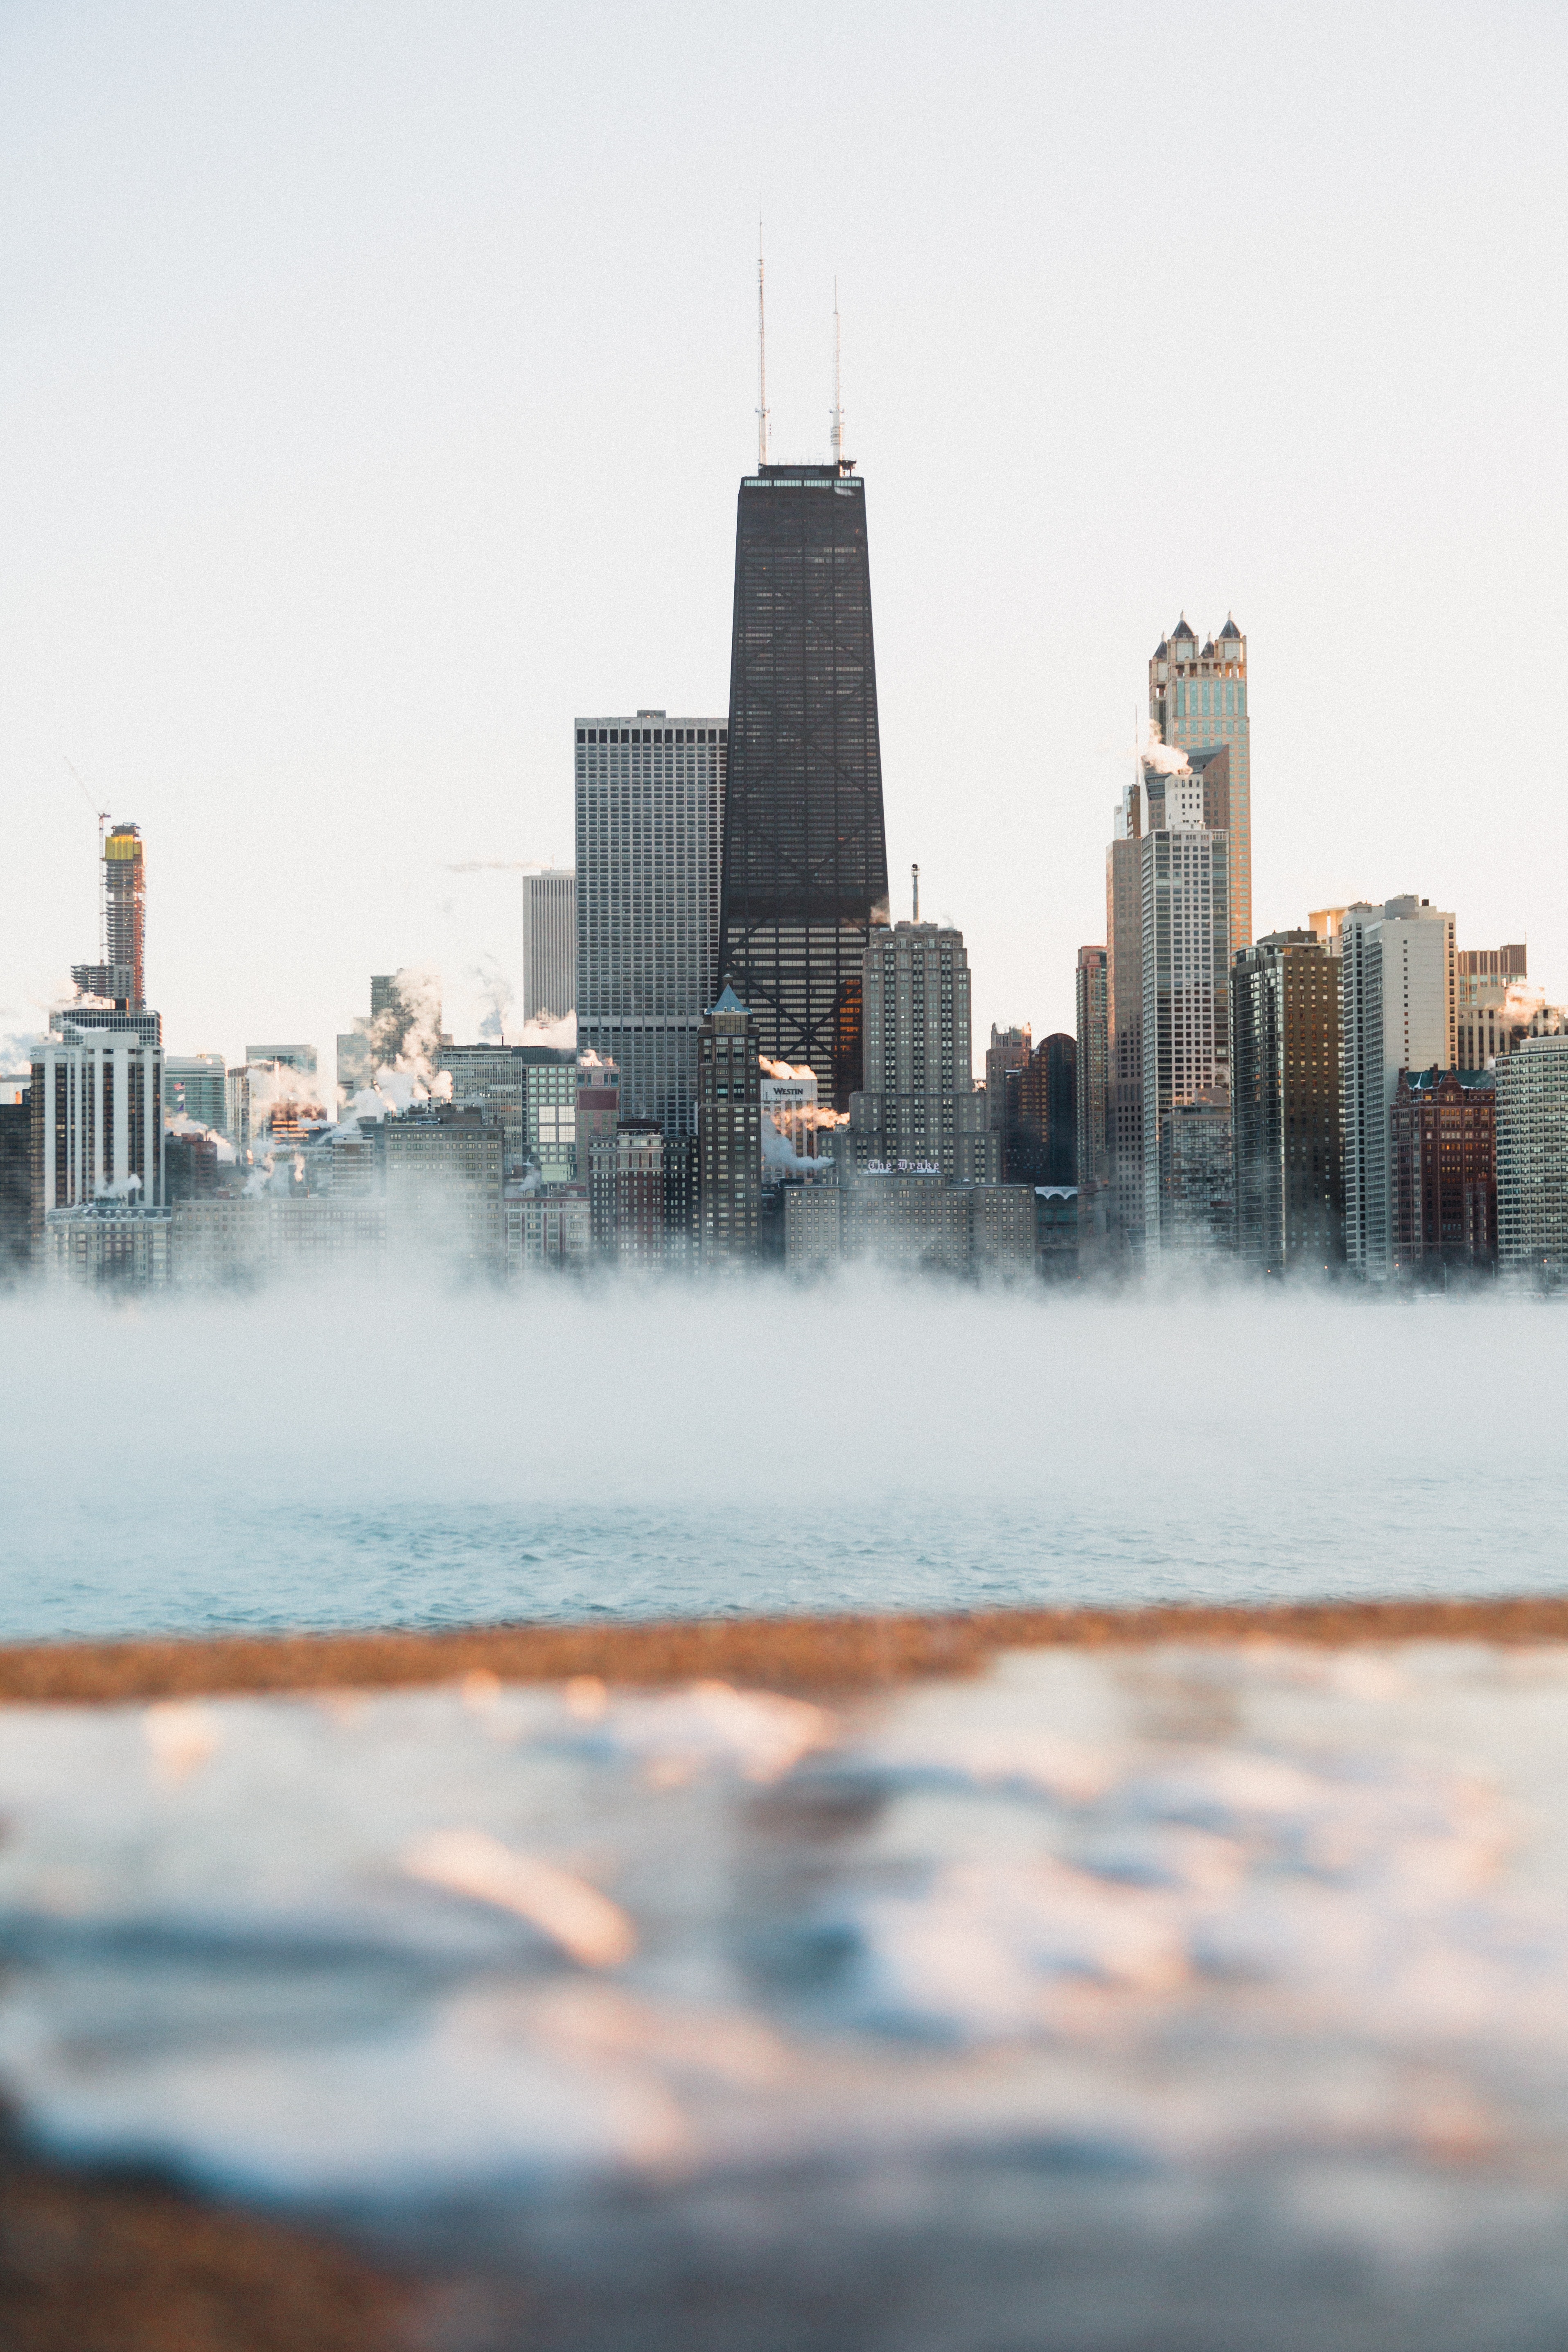
city, water, daytime, urban area, skyscraper, skyline, cityscape, human settlement, metropolitan area, atmospheric phenomenon, sky, metropolis, downtown, tower block, river, architecture, building, winter, freezing, reflection, tower, tourism, water feature